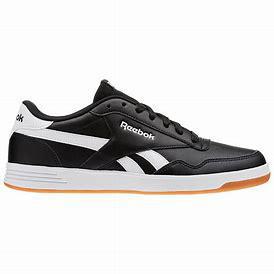
Brand: Reebok
Model: Royal Techque T